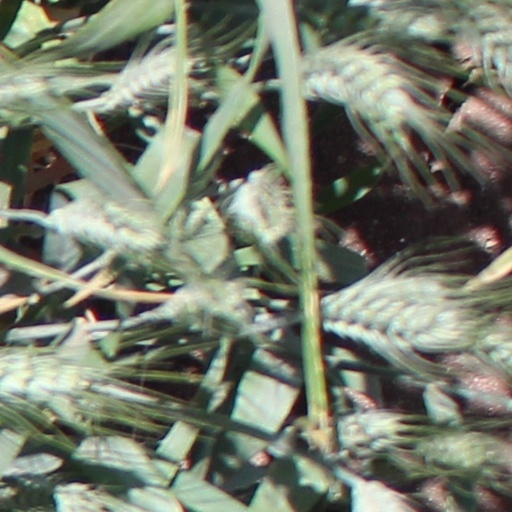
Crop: wheat